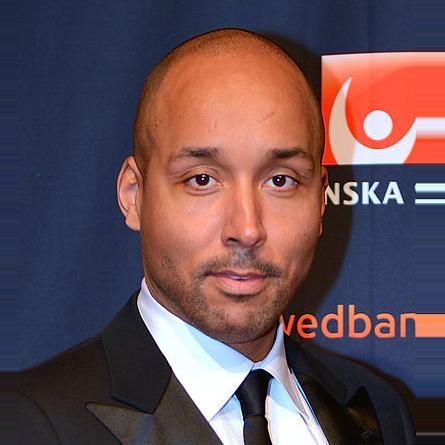
Age: 45